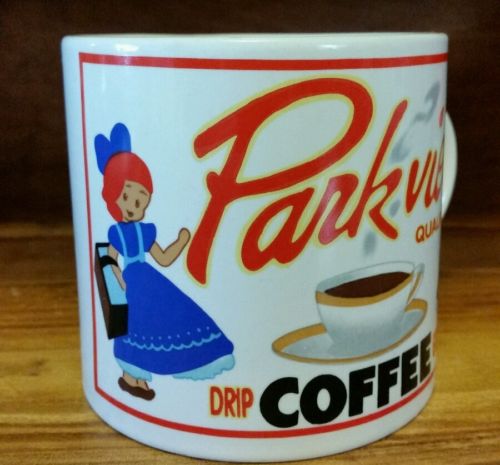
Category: mug